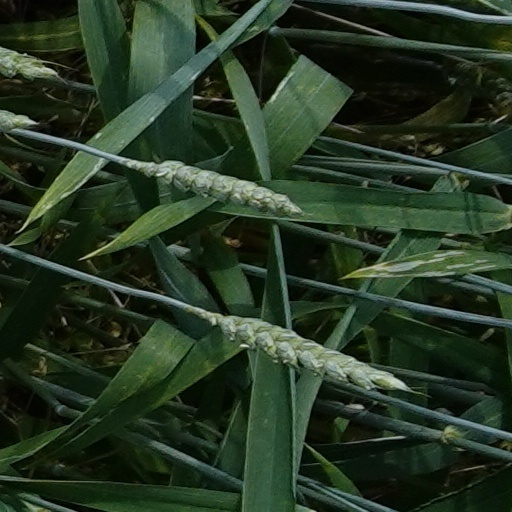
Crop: wheat